Malin Persson Giolito

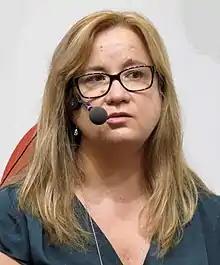
Giolito in September 2016

Anna Malin Ulrika Persson Giolito (born 25 September 1969 in Stockholm) is a Swedish author and lawyer. She is the daughter of novelist and criminologist, Leif G. W. Persson. Persson Giolito wrote the award-winning book "Störst av allt" ("Quicksand") which has won the awards for Best Swedish Crime Novel in 2016, Glass Key Award in 2017 and the Prix du Polar Européen in 2018.